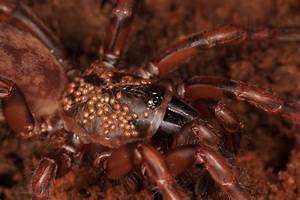
Label: spider